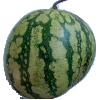
Label: watermelon